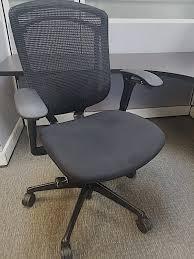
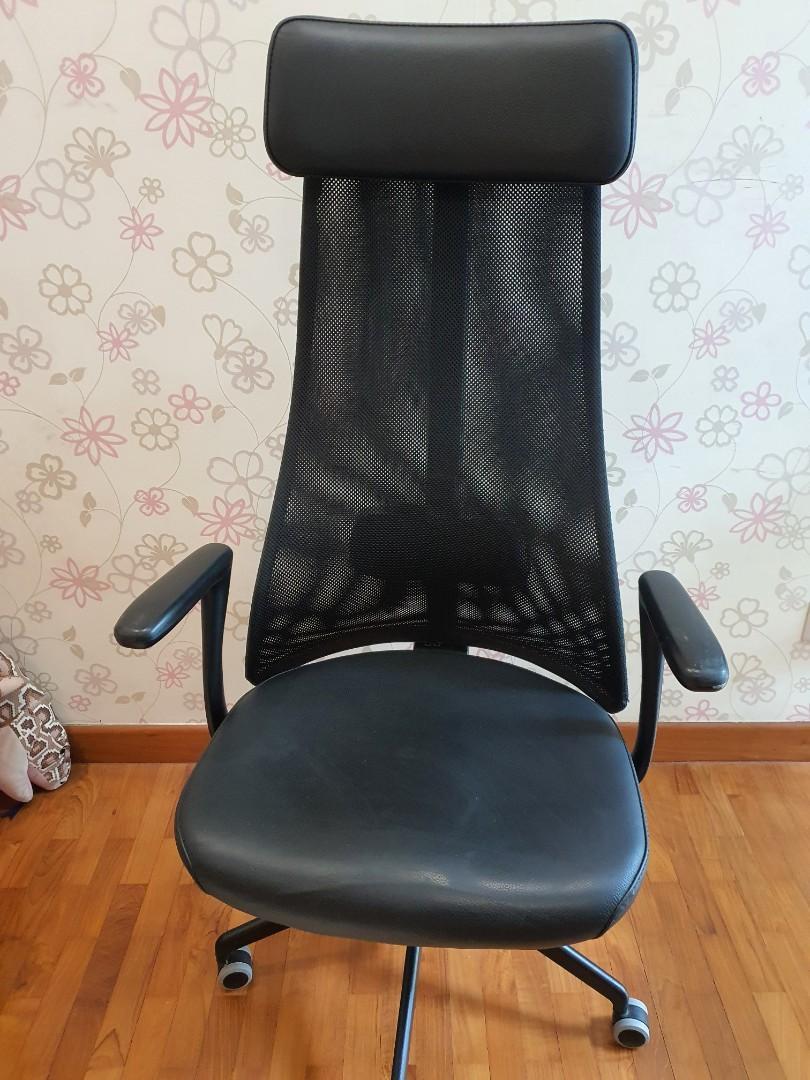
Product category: items_chair
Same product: no